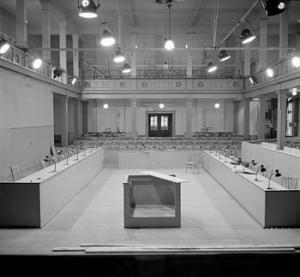
Le procès de Belsen fut constitué d'une série de jugements intentés par les puissances alliées contre d'anciens fonctionnaires de l'Allemagne nazie après la fin de la Seconde Guerre mondiale. Le procès de Belsen s’est tenu en Allemagne en Basse-Saxe, à proximité du camp, dans la ville de Lunebourg, au 30 Lindenstraße. Les accusés étaient des hommes, des femmes de la SS et des fonctionnaires ayant travaillé dans divers camps de concentration, notamment celui d’Auschwitz et de Bergen-Belsen. Le procès a suscité un intérêt considérable dans le monde, le public découvrant pour la première fois les responsables, ou même pour certains, l’existence d’assassinats de masse dans les camps d'extermination de l’est.